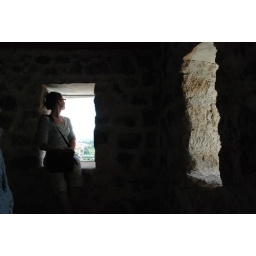
Elaine in the bridge tower